Caroline Abras

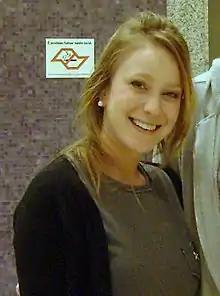
Carol Abras in November 2010

Caroline Abras (born August 11, 1987 in São Paulo) is a Brazilian actress.